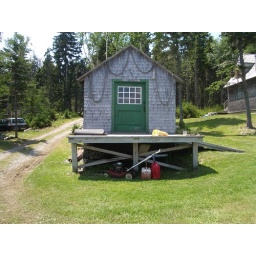
Appetizers to be on a table in front of the boat house, bar to be on a table on the deck of the boat house